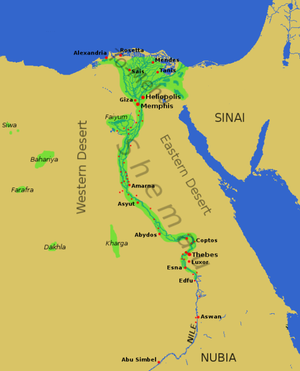
La Legio I Maximiana fut une légion de l’Empire romain, créée vers 296/297 par l’empereur Dioclétien pour mettre un terme à une rébellion causée par des hausses de taxes en Égypte, décrétées par l’empereur pour financer ses campagnes militaires. Dioclétien, alors en campagne en Syrie, vint lui-même mettre un terme à celle-ci. Une fois la révolution terminée, la légion fut stationnée à Philae près de Thèbes/Luxor où elle devait demeurer par la suite. Un détachement de cette légion fut envoyé en Thrace sous l’empereur Valens qui devait perdre la vie lors de la bataille d’Andrinople. La légion existait encore au début du Vᵉ siècle.
La Legio II Flavia Constantia fut une légion de l’Empire romain, créée vers 296/297 par l’empereur Dioclétien pour surveiller une région de Haute-Égypte après une rébellion causée par des hausses de taxes décrétées par l’empereur pour financer ses campagnes militaires. Dioclétien, alors en campagne en Syrie, vint lui-même mettre un terme à celle-ci. Une fois la rébellion terminée, la légion fut stationnée à Cusae où elle devait demeurer par la suite. La légion existait encore au VIᵉ siècle et fut probablement annihilée lors de l’invasion des Perses en 619. Son emblème ne nous est pas parvenu.
La Legio III Diocletiana fut une légion romaine de l’Antiquité tardive, levée par Dioclétien vers 296/297 pour assurer la sécurité de l’Égypte ; elle demeura en existence au moins jusqu’au début du Vᵉ siècle.